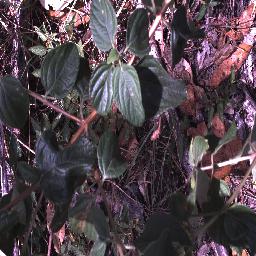
Label: lantana